KIAA1958

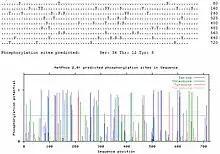
KIAA1958 predicted phosphorylated sites

KIAA1958 is composed of 716 amino acids and weighs 79212 Da with an iso-electric point of 6.375. Although not much is known about the KIAA1958 protein, scientific predictions have been made using supercomputers for predictions of KIAA1958's structure and function. KIAA1958 undergoes post-translational modifications. The most interesting modification is phosphorylation. In comparison to other proteins, KIAA1958 has a substantially significant amount of serines phosphorylated during post-translational modification. 36 serines are predicted to be phosphorylated.